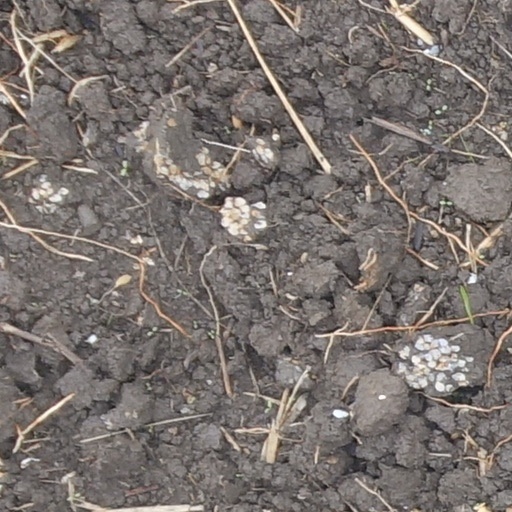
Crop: wheat